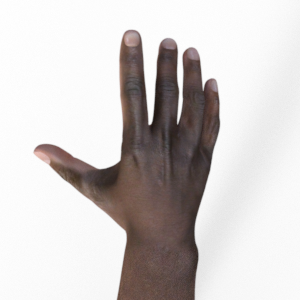
Label: paper